Serbs in North Macedonia

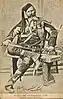
Micko Krstić participated in Serbian–Ottoman War and Kumanovo Uprising

After the Serbian–Ottoman War (1876–78) and the suppressed Kumanovo Uprising, the Ottomans retaliated against the Serb population in the Ottoman Empire. Because of the terror against the unprotected rayah (lower class, Christians), many left for the mountains, fled across the border into Serbia, from where they raided their home regions in order to revenge the atrocities carried out by the Ottomans. After the war, the Serbian military government sent armament and aid to rebels in Kosovo and Macedonia. Christian rebel bands were formed all over the region. Many of those bands, privately organized and aided by the government, were established in Serbia and crossed into Ottoman territory.